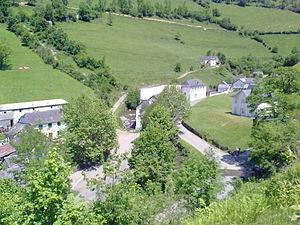
Lourdios-Ichère, France, le 23 mai 2010.
Lourdios-Ichère est une commune française située dans le département des Pyrénées-Atlantiques, en région Nouvelle-Aquitaine.